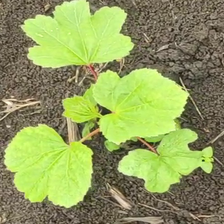
Weed species: Little_Mallow(Malva parviflora)